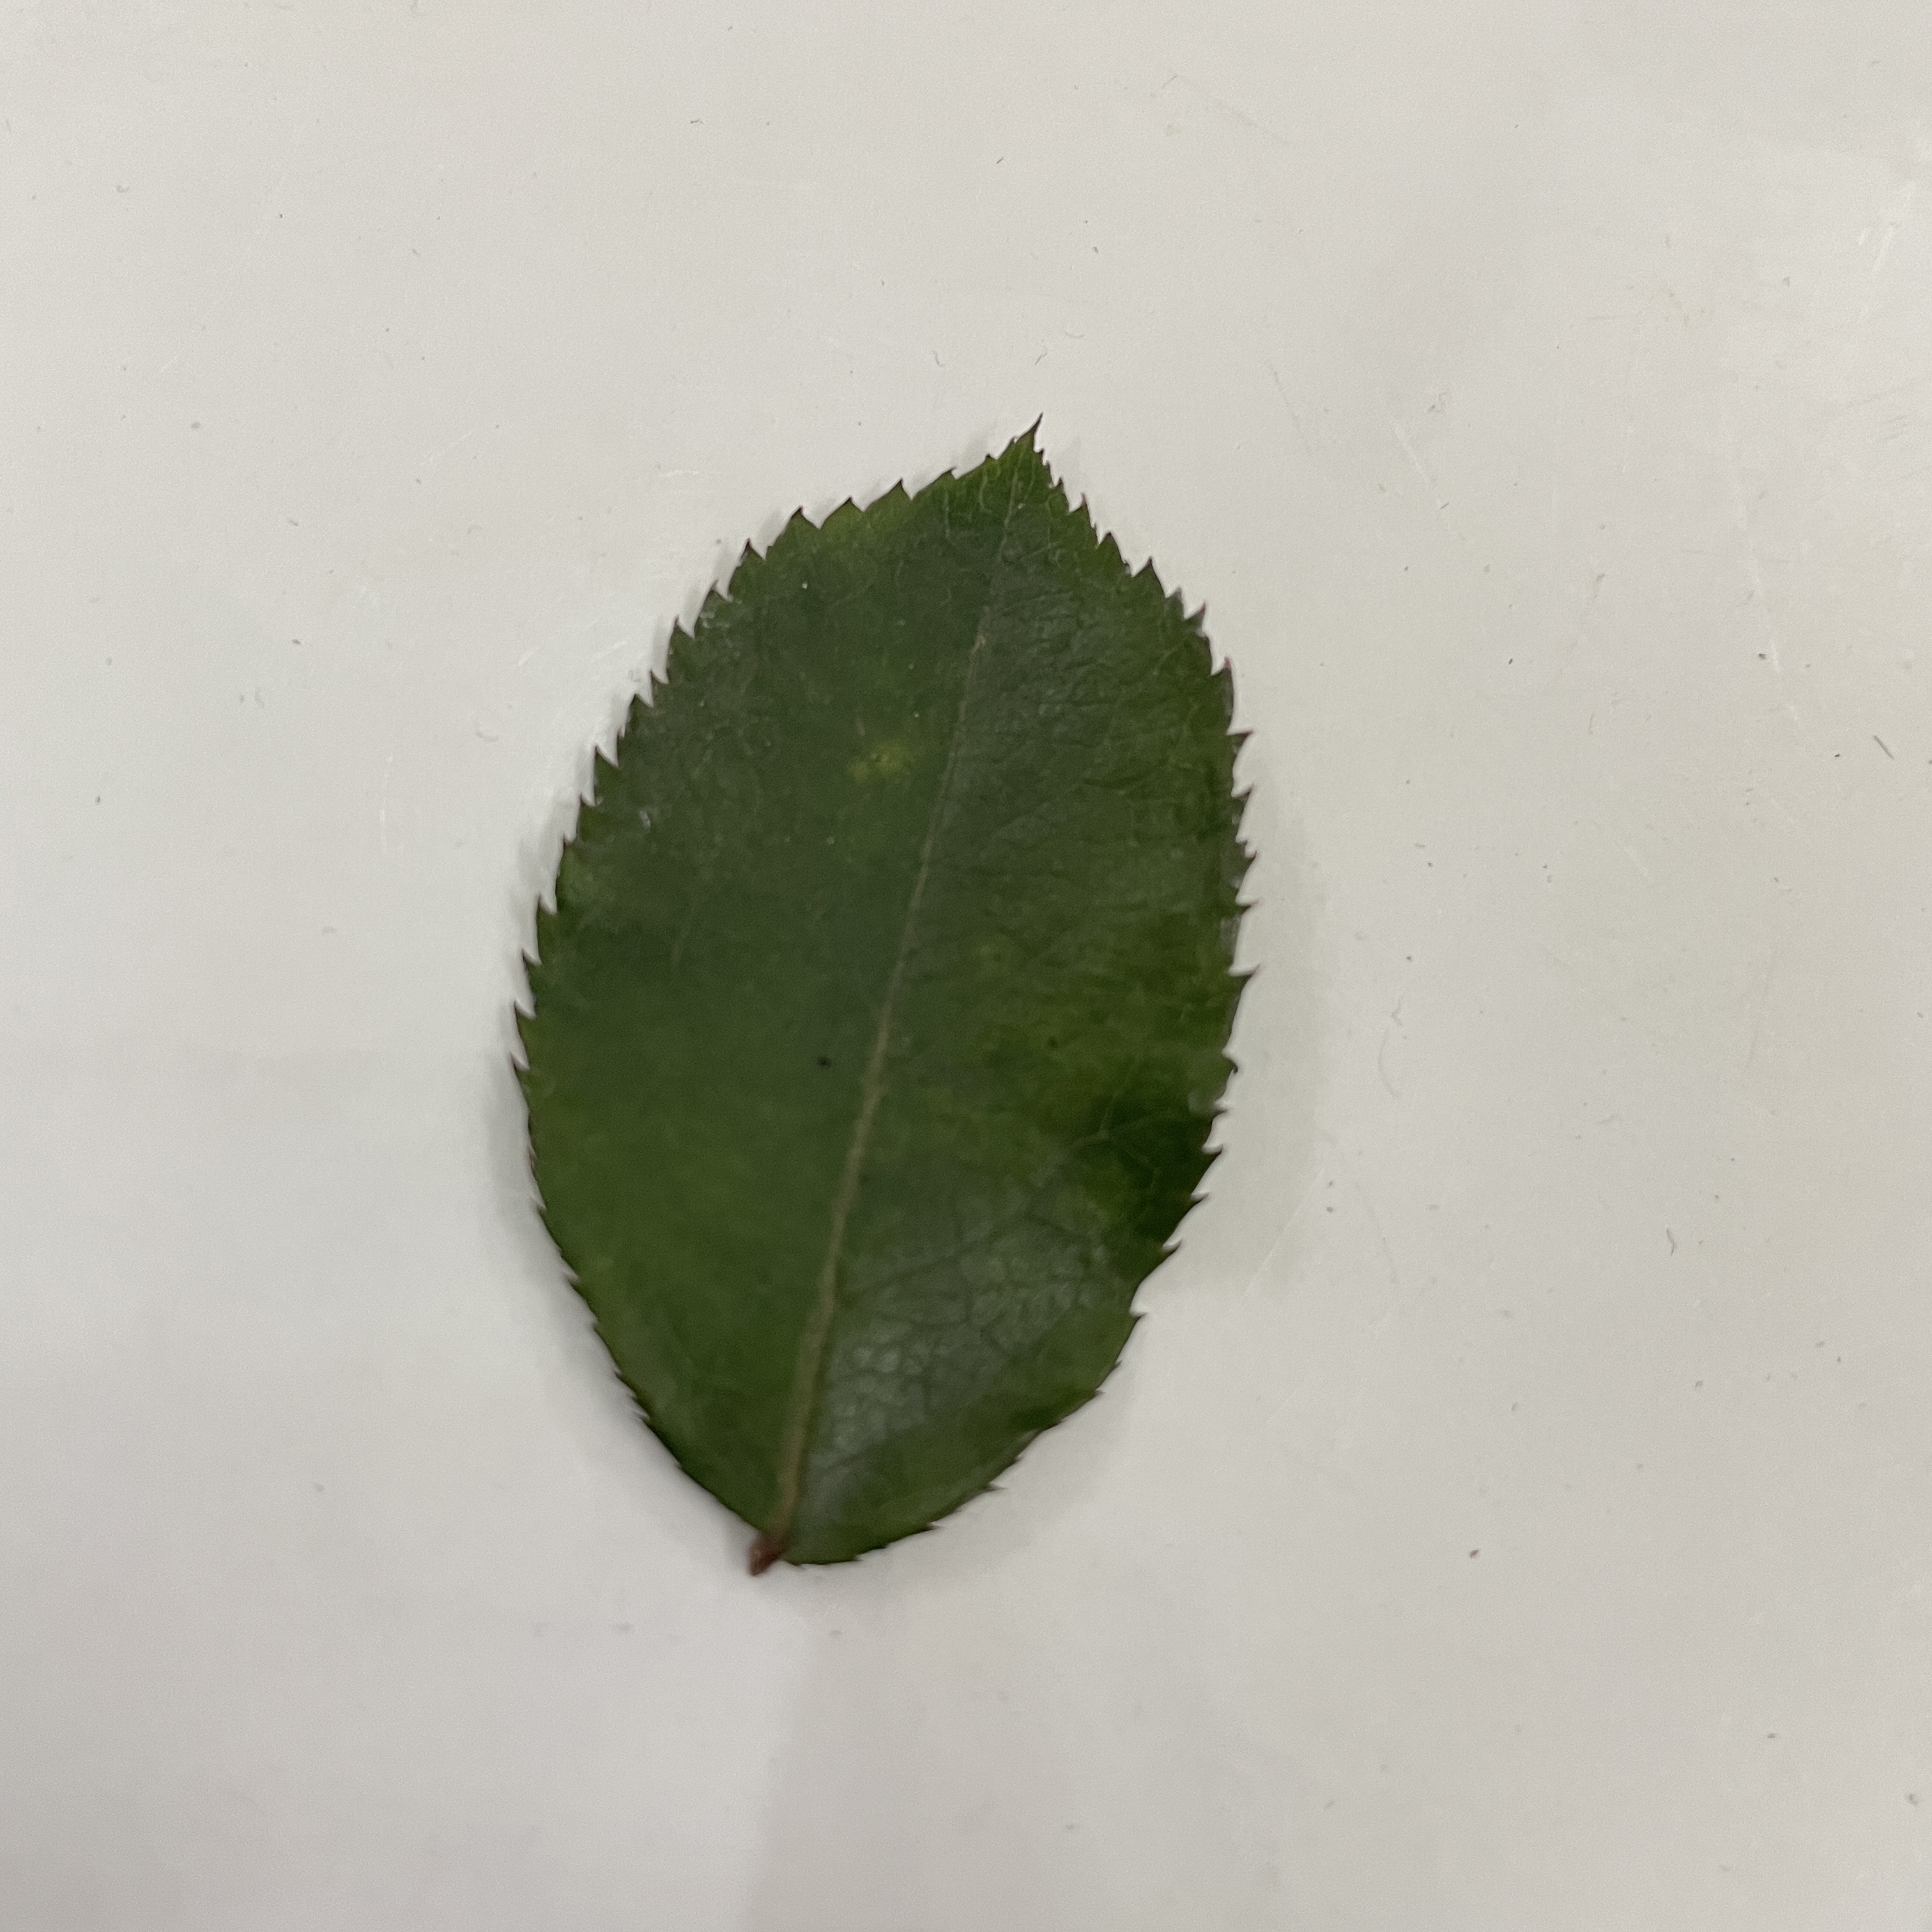
Label: Healthy Leaf